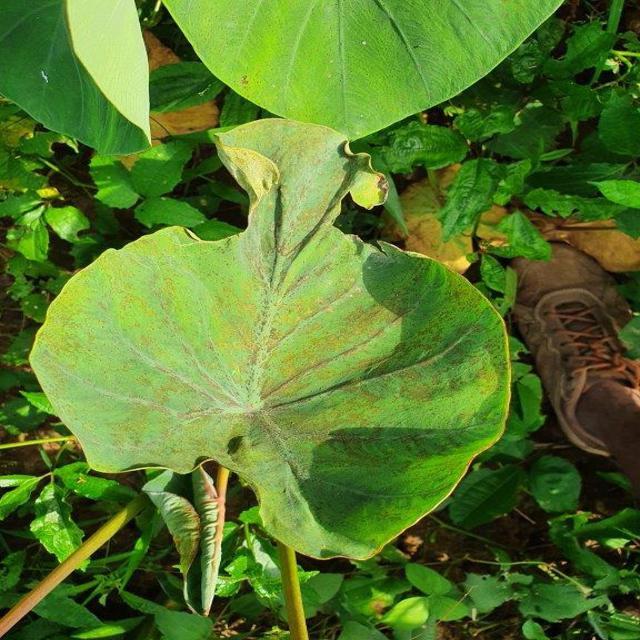
Label: Mid_Blight